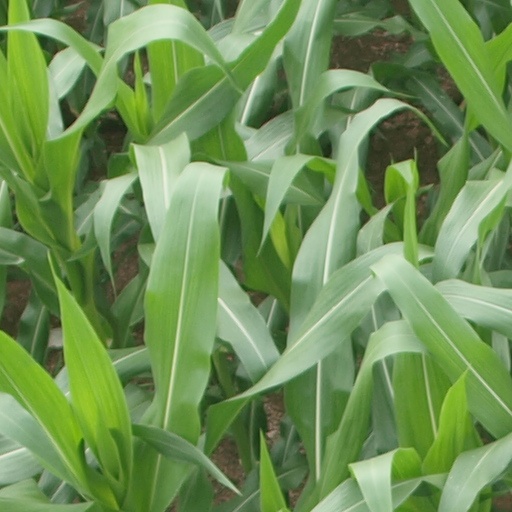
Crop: maize; corn